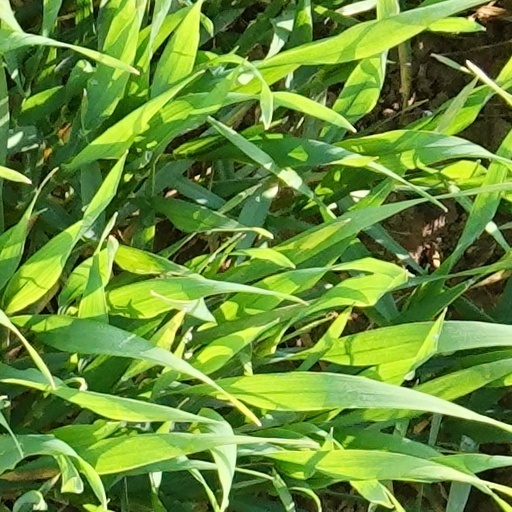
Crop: wheat